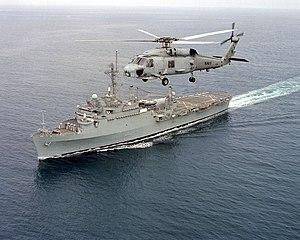
La classe Austin sont des Landing Platform Dock selon la liste des codes des immatriculations des navires de l'US Navy, commissionnés de 1965 à 1971. Dotés d'un large pont d'envol et d'un radier, ils sont conçus pour déployer des forces terrestres sur des rives ennemies. À bord de ces navires il y un escadron de 6 hélicoptères qui a comme mission le transport de troupes et de l'équipement et des embarcations de débarquement. Différentes sources considèrent l'USS Cleveland et l'USS Trenton comme appartenant à la classe Austin, bien que le Naval Vessel Registry les listent comme appartenant à des classes différentes. La classe Austin remplace les Landing Platform Dock de classe Raleigh.